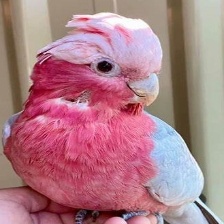
Species: ROSE BREASTED COCKATOO
Scientific name: EOLOPHUS ROSEICAPILLA
ImageNet parent category: sulphur-crested_cockatoo